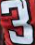
Number: 3